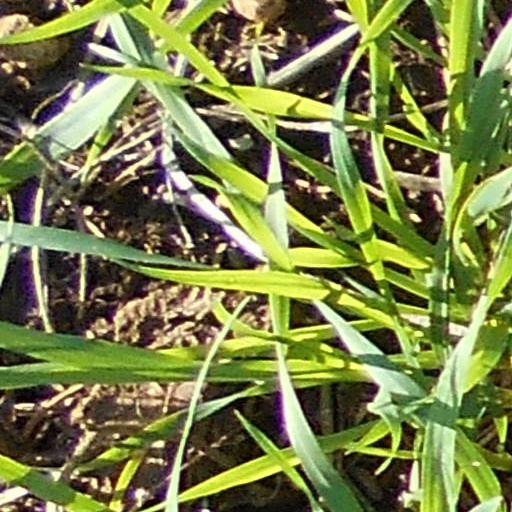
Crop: wheat